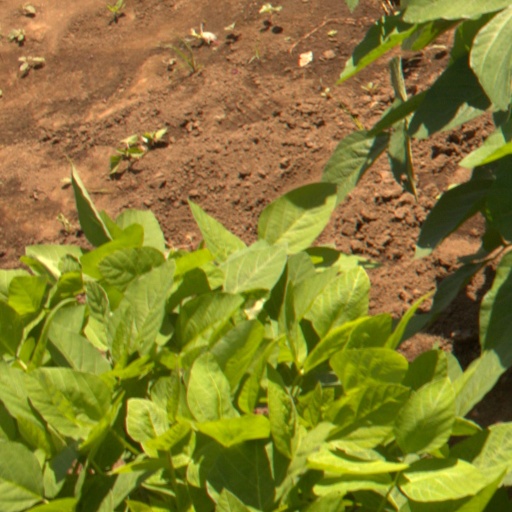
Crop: soybean